Earl of Dudley's Railway

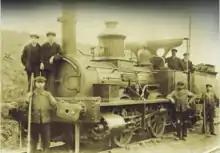
0-4-0 tender locomotive 'Countess' delivered by Manning Wardle in 1859 to the Earl of Dudley’s Railway a.k.a. Pensnett Railway

An agreement to construct a rail line was signed in 1827 by James Foster, a local ironmaster, and Francis Downing, the mineral agent of John William Ward, the 4th Viscount Dudley and Ward, soon to become the 1st Earl of Dudley. James Foster (1786-1853) controlled the company John Bradley & Co a large industrial concern that owned the Stourbridge Iron Works. In 1823 John Bradley & Co., had taken a lease of land at Shut End, Kingswinford from J.H.H. Foley. In addition to John Bradley & Co., James Foster was also involved with the engineer John Urpeth Rastrick and, in 1819, they formed the company Foster Rastrick & Co. Rastrick had experience of steam engine construction and railway engineering.